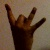
The image shows a hand gesture representing the number 8 in Indian Sign Language.